Hans Wright

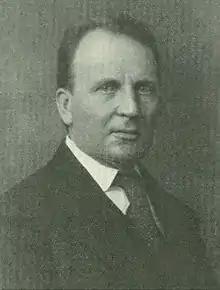

Hans Wright (29 December 1854 – 3 December 1925) was a Danish architect. He served as city architect in Copenhagen from 1904 to 1925.